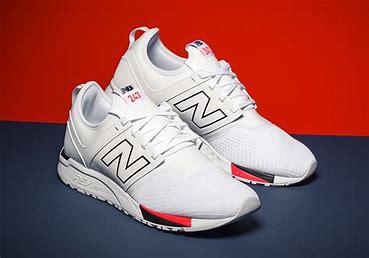
Brand: New
Model: Balance 247